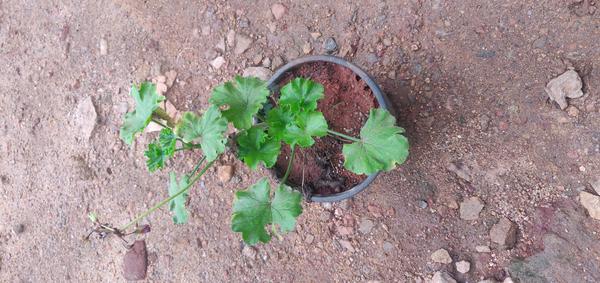
Plant: Geranium